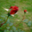
Label: rose